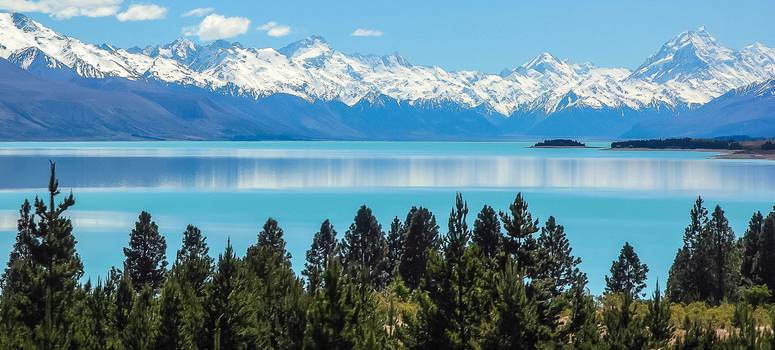
Label: No Watermark